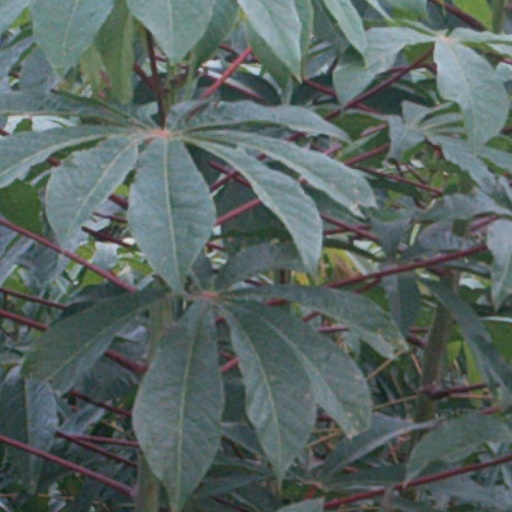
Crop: cassava